Eric Turner (American football)

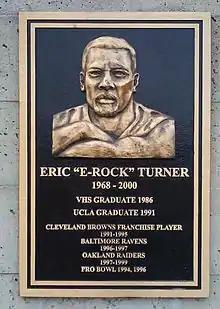
Eric Turner plaque at Ventura High School

Turner attended Ventura High School and then played college football for the UCLA Bruins, where he was an All-American in 1990. Nicknamed "E-Rock" by his teammates, Turner drew comparisons to former Bruins great Don Rogers. He was the 2nd overall pick in the 1991 NFL draft—the highest choice for a defensive back in football's modern era (technically the highest since Jerry Stovall in 1963).